Baldwin Class 10-12-D

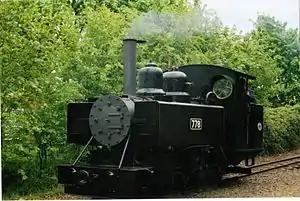
No. 778, preserved at the Leighton Buzzard Light Railway

The Baldwin Class 10-12-D is a class of narrow gauge steam locomotives built by the Baldwin Locomotive Works (USA) for the British War Department Light Railways for service in France during World War I. They were built in 1916–1917 to gauge.